Wallace Smith (illustrator)

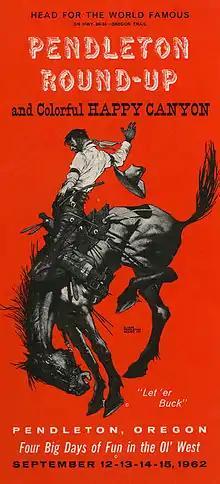
Pendleton Round-Up poster

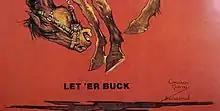
Let 'er buck

He was the author of the illustration for the Pendleton Round-Up Association. Round-Up organizers paid Smith $250 for the drawing, copyrighted it in 1925, and began using it as the event's logo. There's no estimating how many times since then the image has been reproduced or seen. Many decades later, the picture still symbolizes at a glance the essence of rodeo competition. The story behind the image is, in 1924, a young talented author and artist, Wallace Smith, asked for and received permission to gain access to the arena during the rodeo for the purpose of making sketches of bucking horses. After three busy days working in the arena and sitting on the north arena fence, he came up with his answer to the thought of creating a bucking horse that would properly symbolize the round up's slogan, "LET 'ER BUCK". The life of that vivid frontispiece of his "Oregon Sketches" had pleased the bronco-busters so much that they have adopted it as the official poster of the annual Pendleton Round-Up.